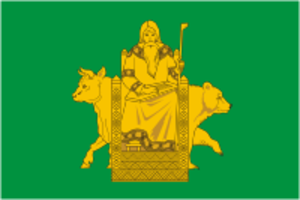
Volossovo est une ville de l'oblast de Léningrad, en Russie, et le centre administratif du raïon de Volossovo. Sa population s'élevait à 12 227 habitants en 2013.